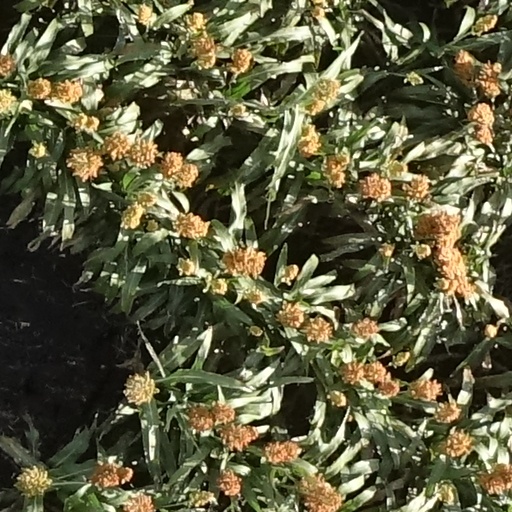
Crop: sorghum